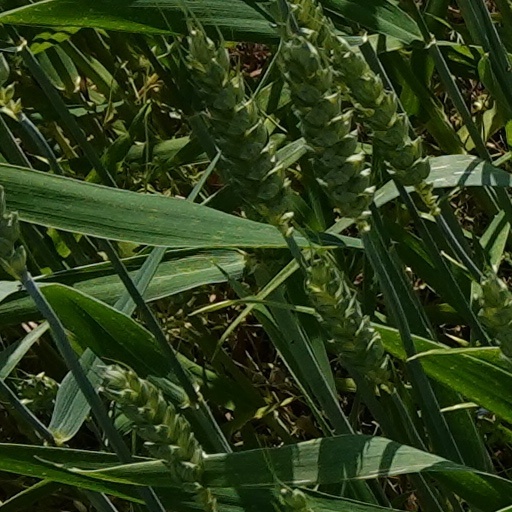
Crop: wheat